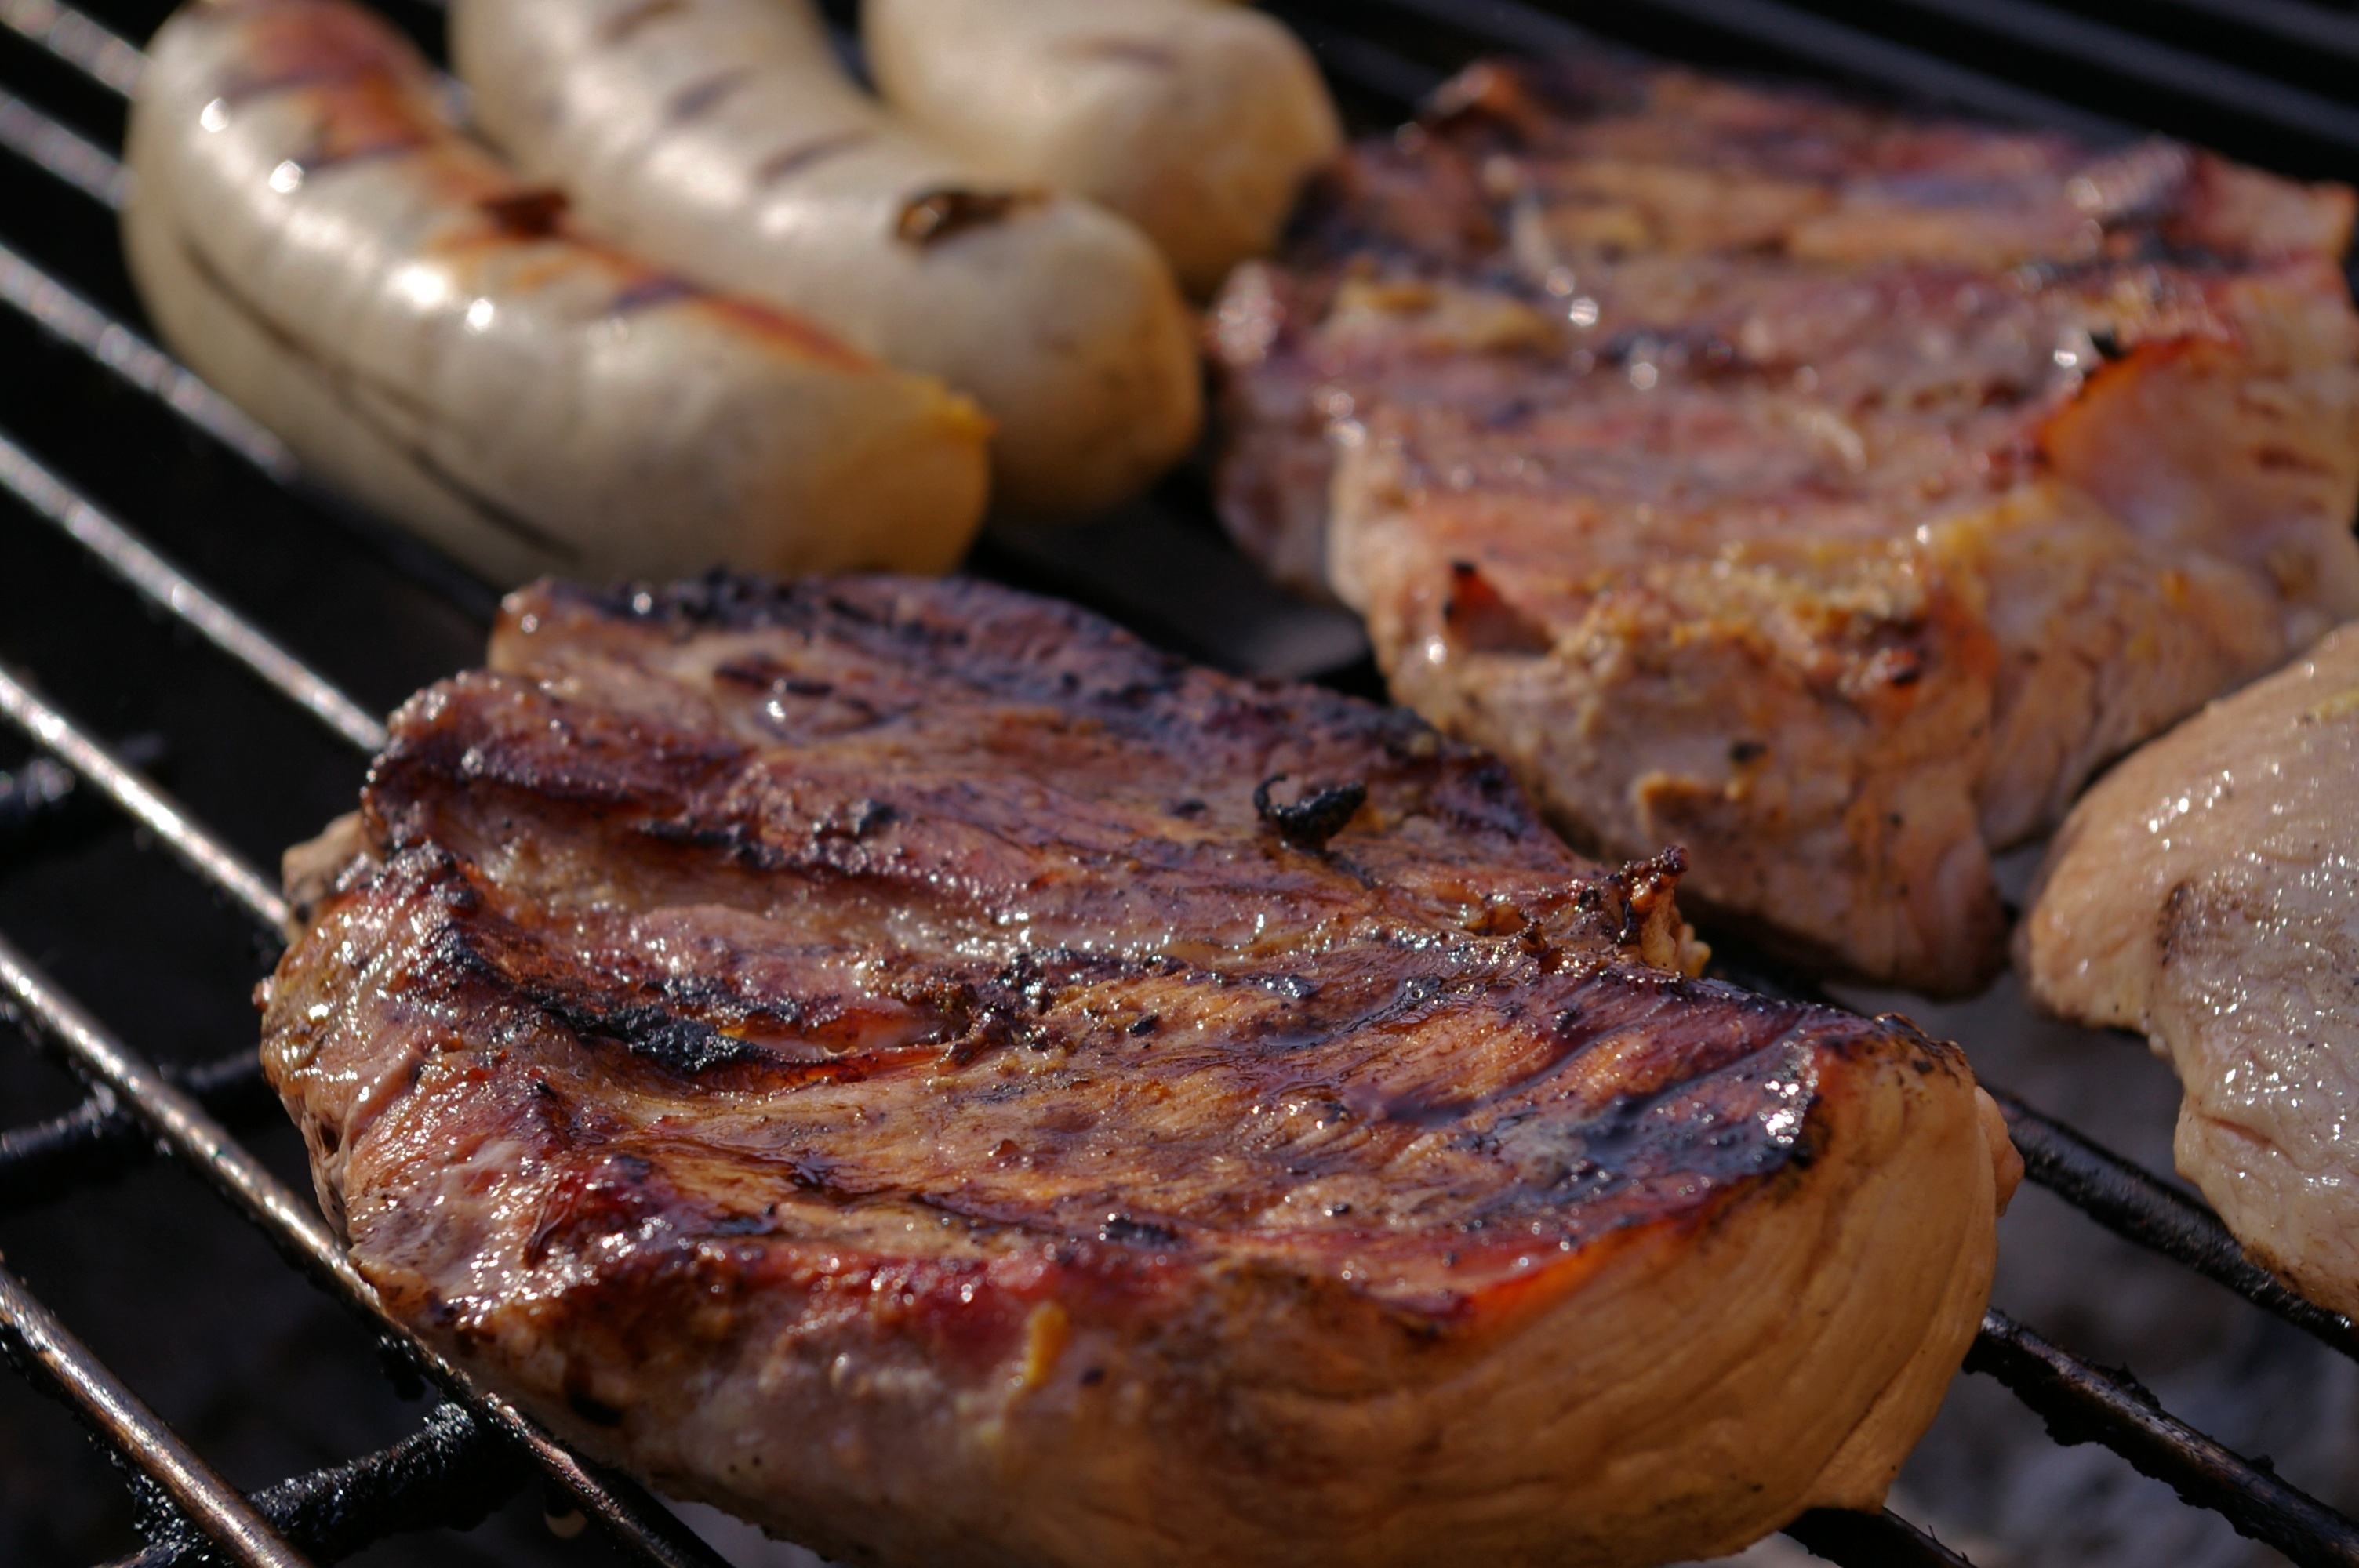
summer, celebration, dish, food, cooking, bbq, barbeque, fire, garden, eat, meat, barbecue, cuisine, delicious, steak, grill, sausage, charcoal, hot, party, tasty, roasting, bratwurst, grilled, sausages, grilling, grilled meats, grill sausage, on grilling, rib eye steak, roast beef, human action, animal source foods, sirloin steak, lamb and mutton, carne asada